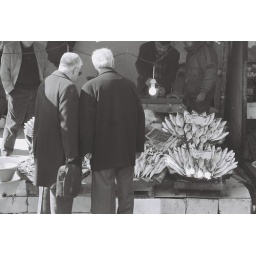
Istanbul fish market by the Golden Horn